Un giorno nella vita

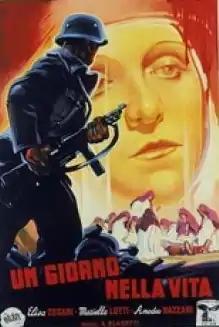
Film poster

Un giorno nella vita ("A Day in Life") is a 1946 Italian war film directed by Alessandro Blasetti. It was entered into the 1946 Cannes Film Festival. American title: "A Day In the Life". This film was screened in 2009 at the Film Society of Lincoln Center's retrospective "Life Lessons" Italian Neorealism and the birth of modern cinema.